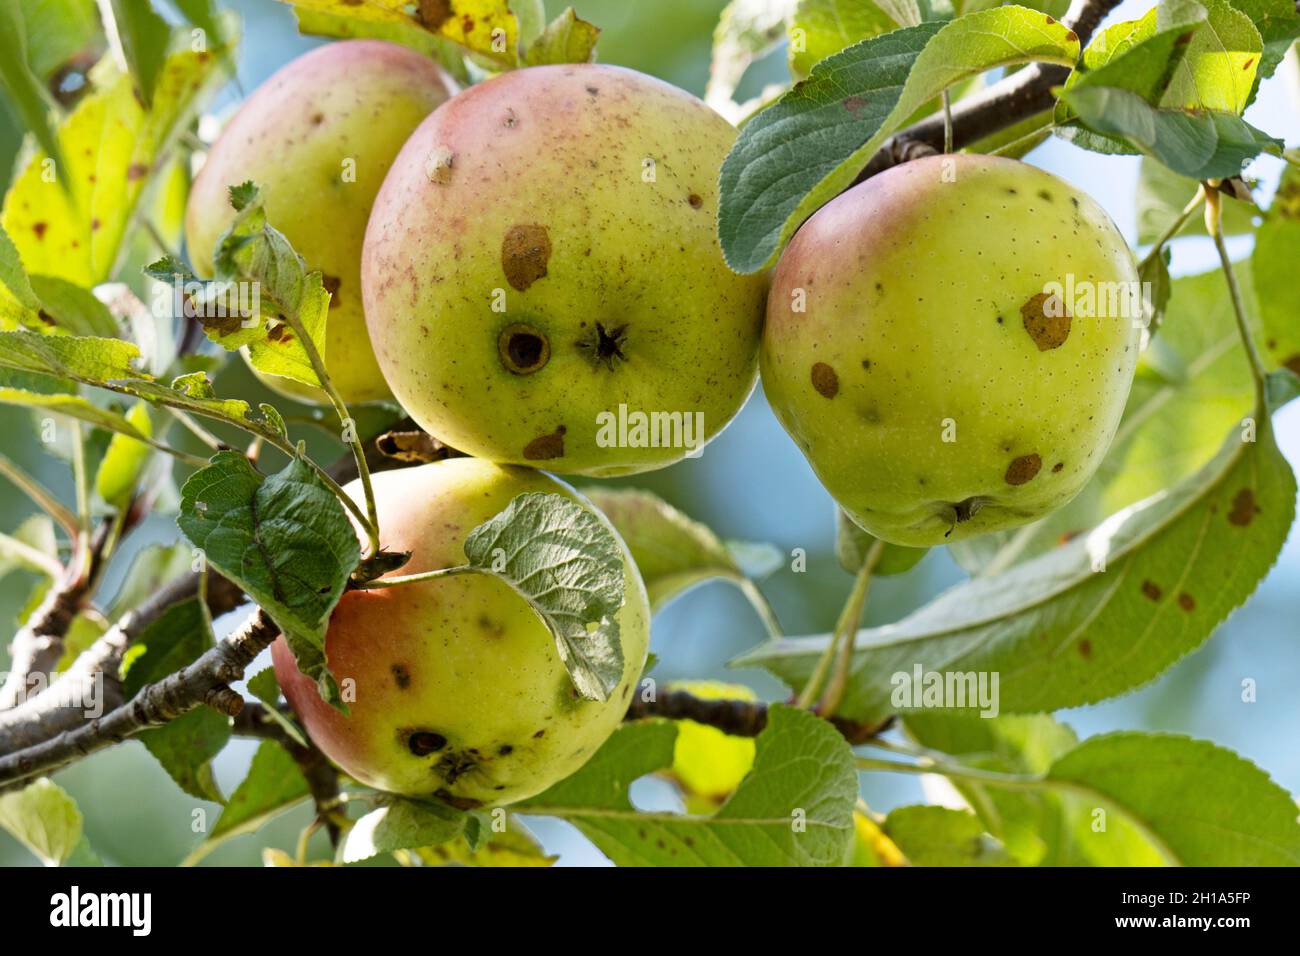
Plant: Apple
Disease: apple scab